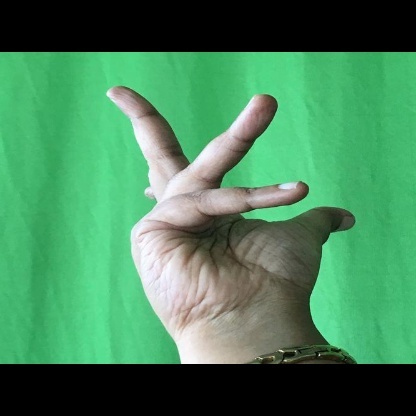
Mudra: Alapadmam